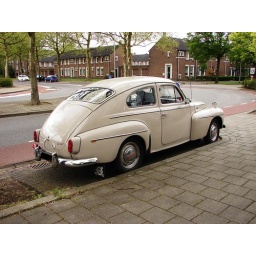
Another classic car that I spotted in our own neighbourhood, a Volvo 544 Sport